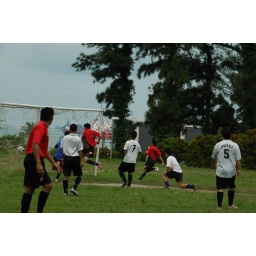
Alvin rises and scores the first goal after the ball got caught in the puddle of water just inches from the goal line.